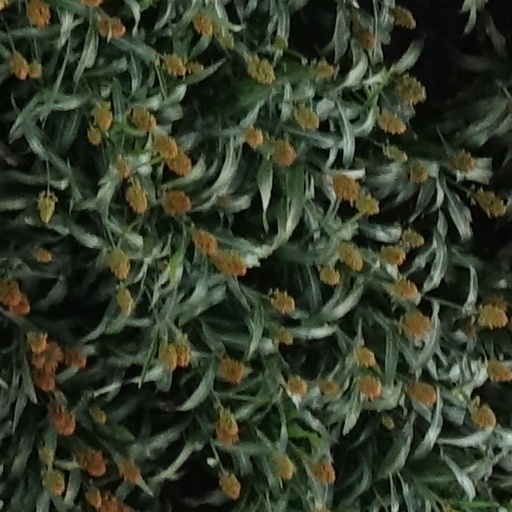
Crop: sorghum